Lillehammer

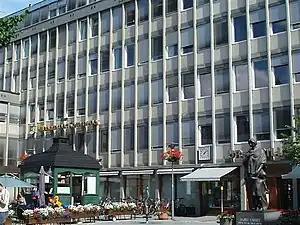
The municipal hall

Lillehammer Municipality is responsible for primary education (through 10th grade), outpatient health services, senior citizen services, welfare and other social services, zoning, economic development, and municipal roads and utilities. The municipality is governed by a municipal council of directly elected representatives. The mayor is indirectly elected by a vote of the municipal council. The municipality is under the jurisdiction of the Gudbrandsdal District Court and the Eidsivating Court of Appeal.